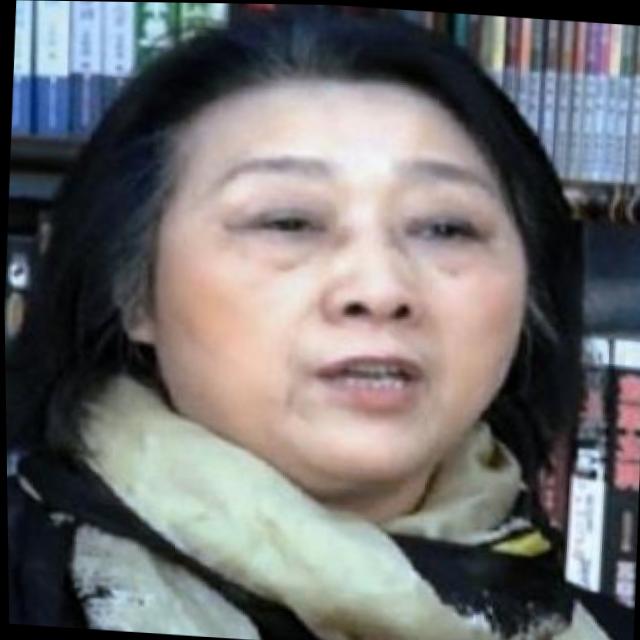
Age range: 45-64